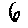
Label: 6